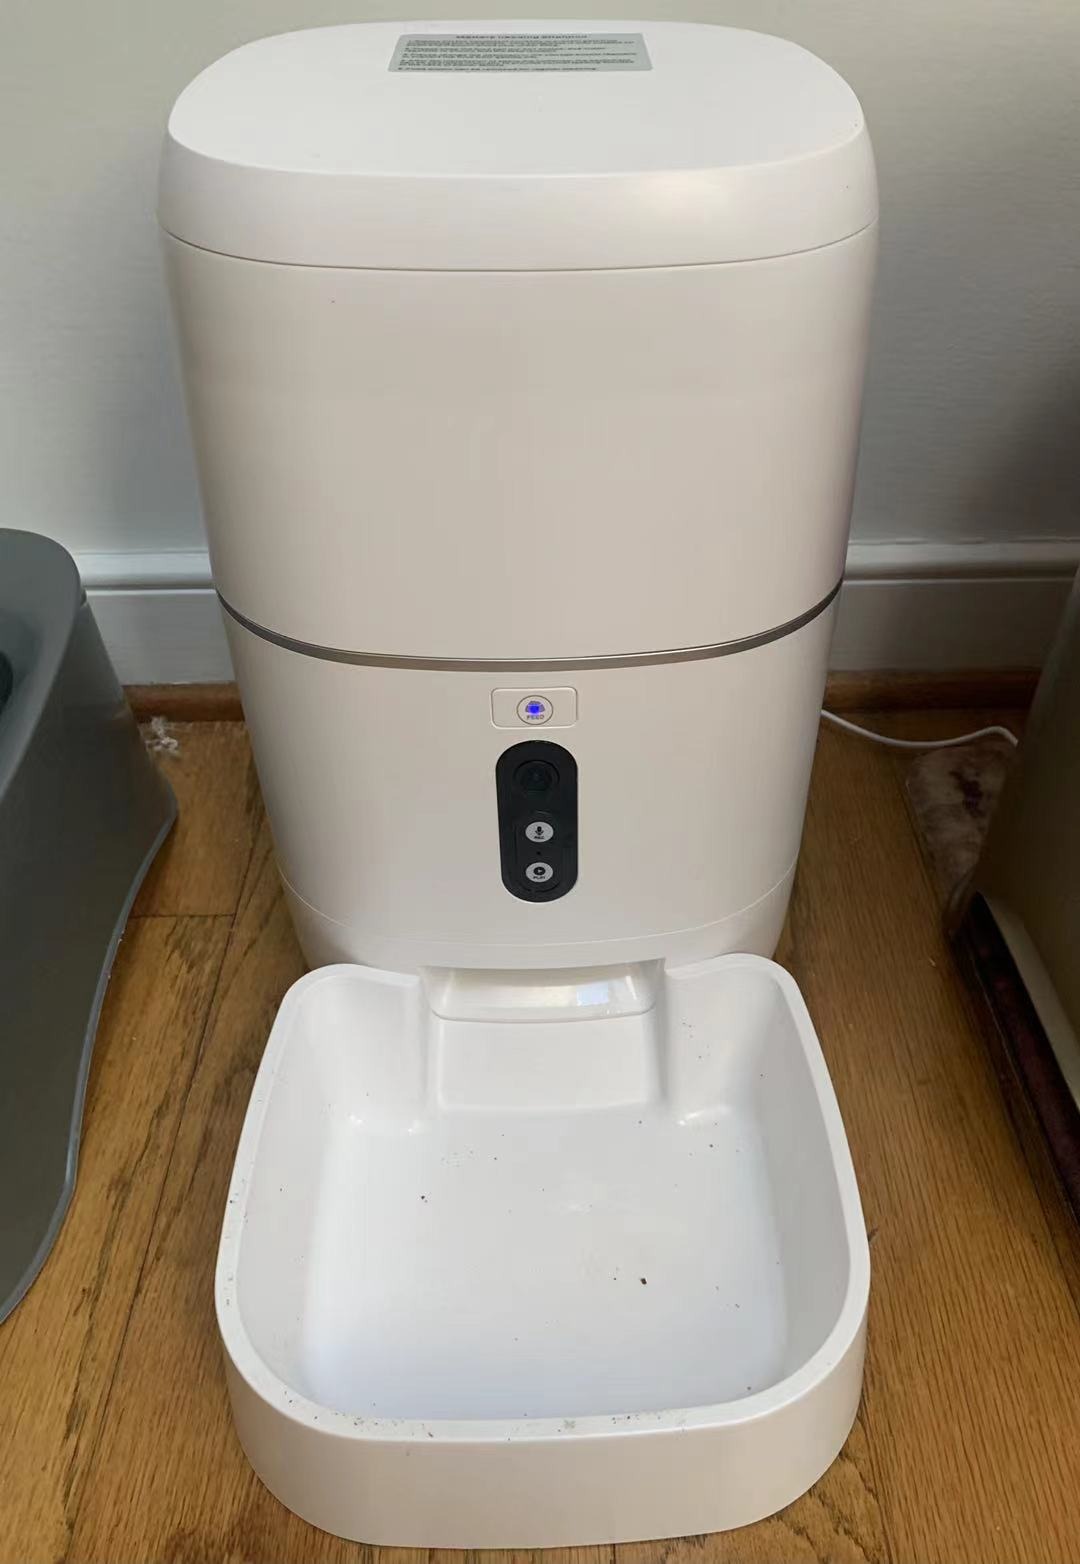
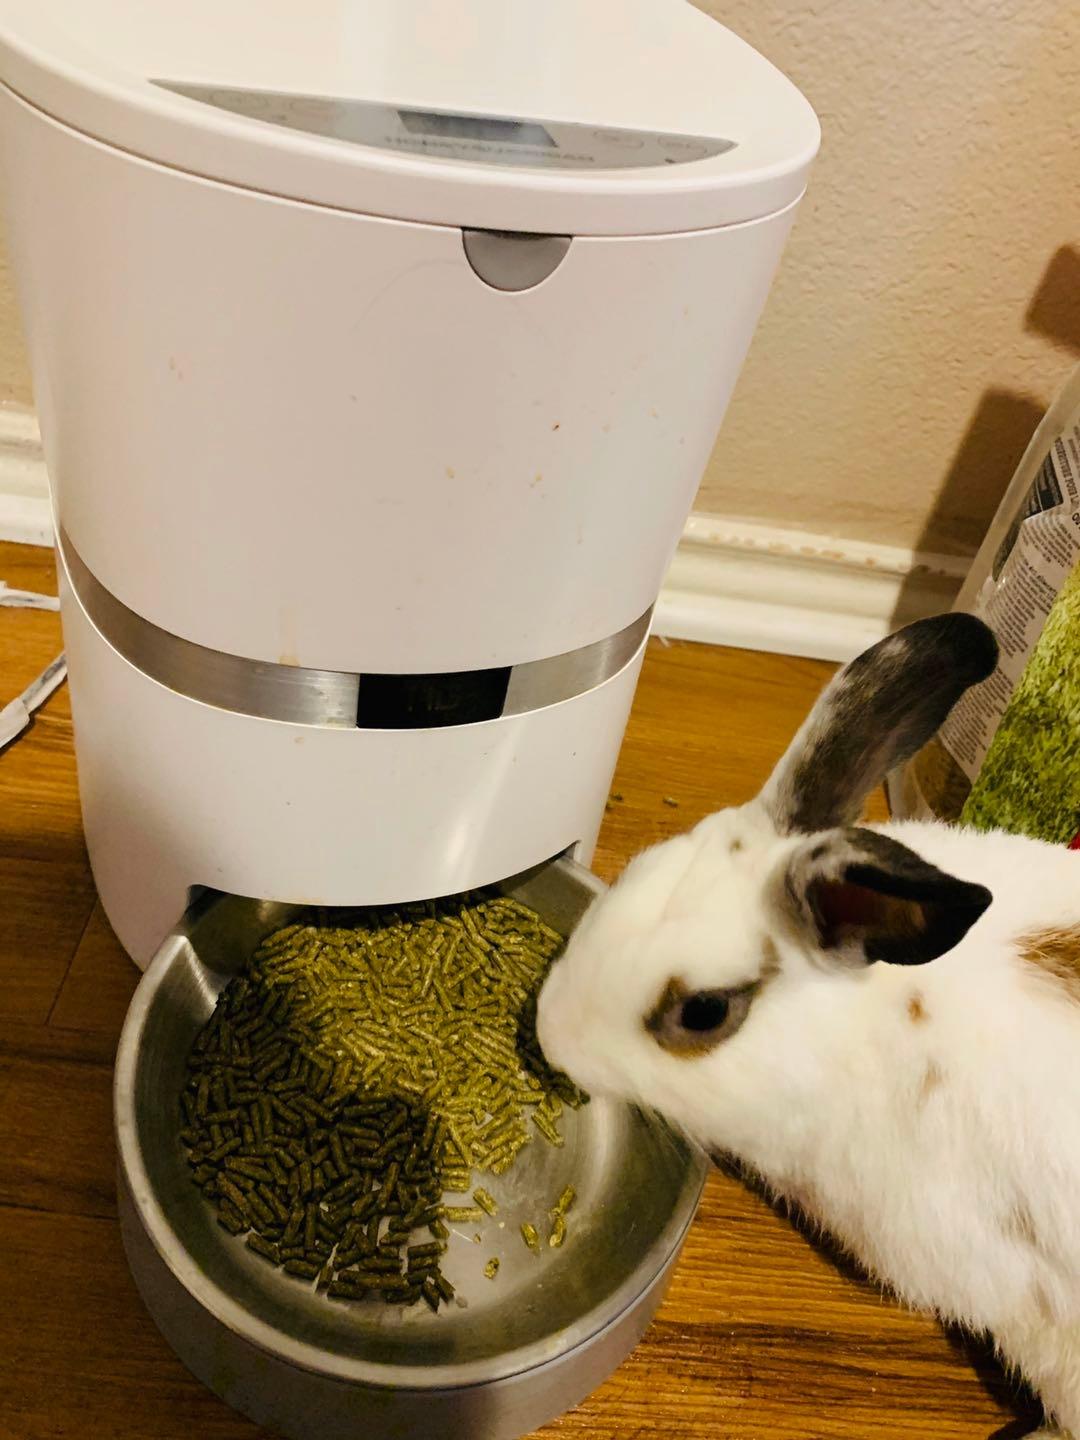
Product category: items_feeder
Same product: no